Ancient Rome

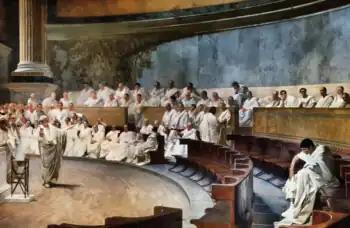
Representation of a sitting of the Roman Senate: Cicero attacks Catilina, from a 19th-century fresco by Cesare Maccari, in Palazzo Madama, home to Italy's Senate

In the early Republic, there were no public schools, so boys were taught to read and write by their parents, or by educated slaves, called , usually of Greek origin. The primary aim of education during this period was to train young men in agriculture, warfare, Roman traditions, and public affairs. Young boys learned much about civic life by accompanying their fathers to religious and political functions, including the Senate for the sons of nobles. The sons of nobles were apprenticed to a prominent political figure at the age of 16, and campaigned with the army from the age of 17. Educational practices were modified after the conquest of the Hellenistic kingdoms in the 3rd century BC and the resulting Greek influence, although Roman educational practices were still much different from Greek ones. If their parents could afford it, boys and some girls at the age of 7 were sent to a private school outside the home called a , where a teacher (called a or a , and often of Greek origin) taught them basic reading, writing, arithmetic, and sometimes Greek, until the age of 11.